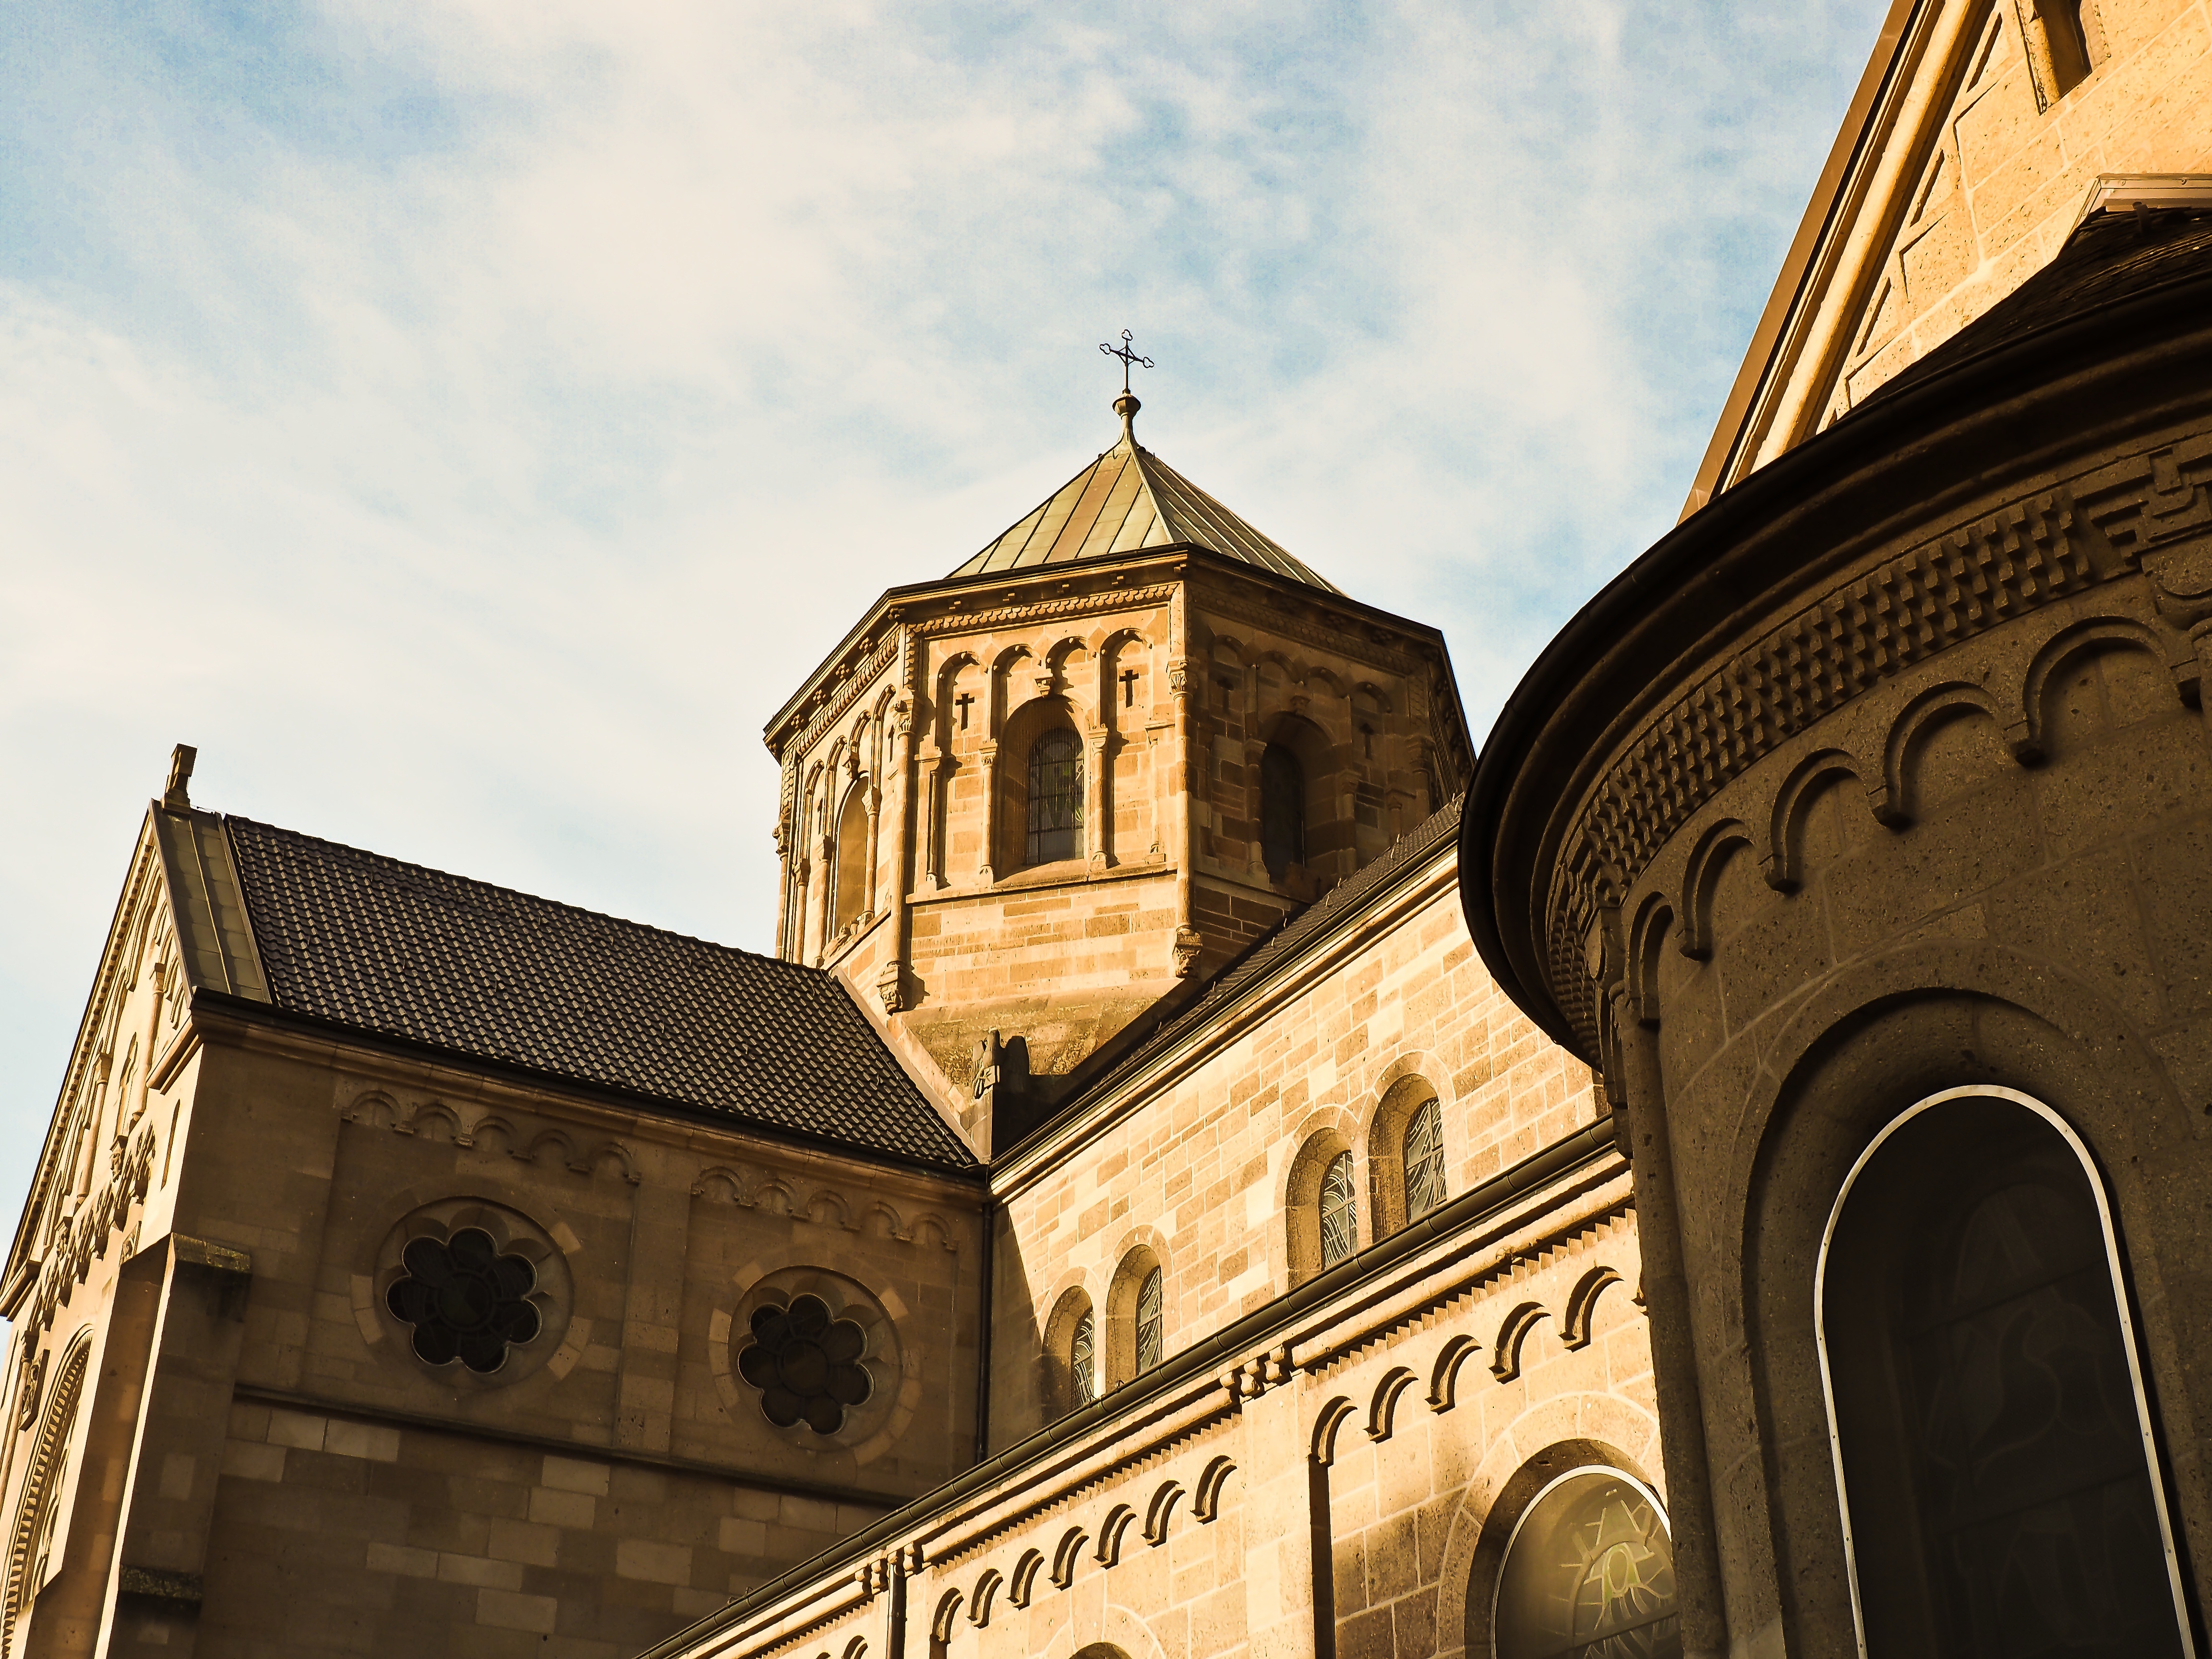
architecture, building, facade, church, cathedral, place of worship, old town, monastery, synagogue, history, basilica, historically, middle ages, house of worship, church facade, ancient history, page tower